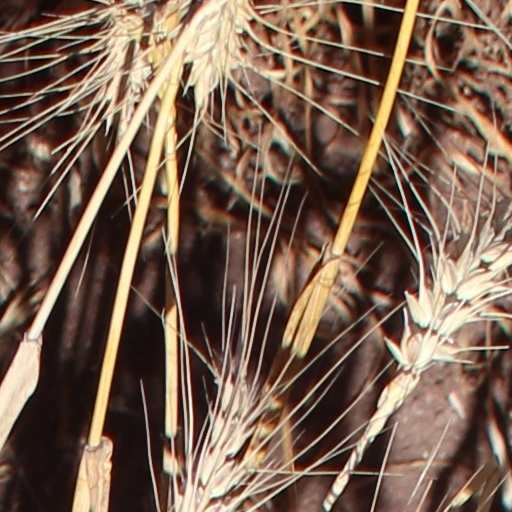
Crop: wheat